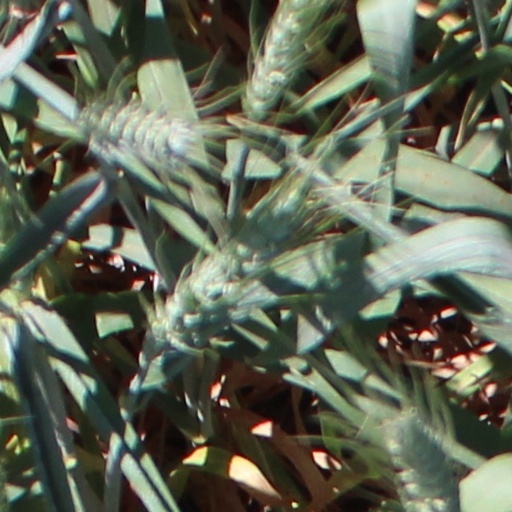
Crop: wheat